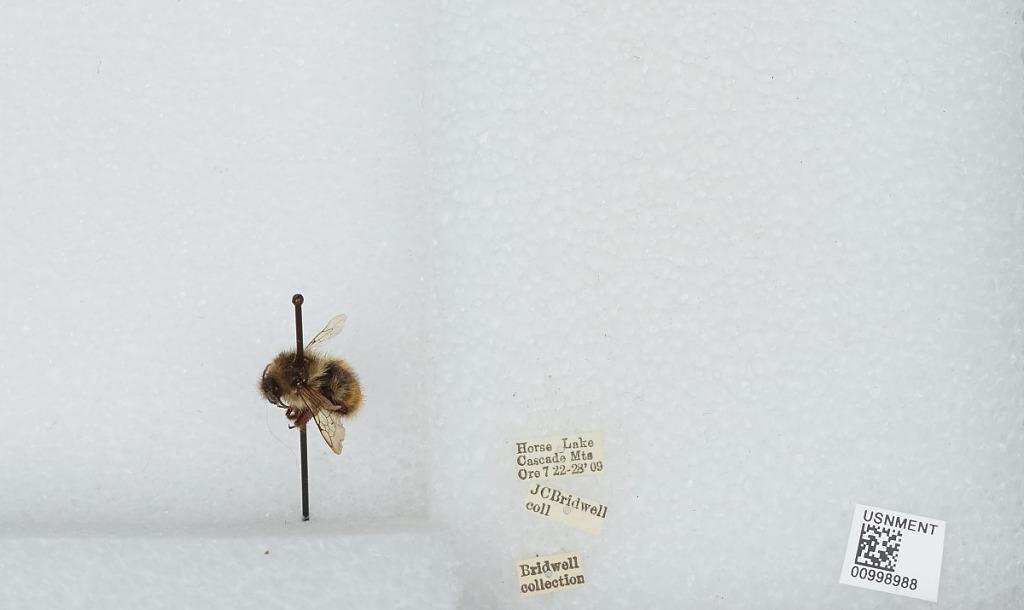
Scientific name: Bombus (Pyrobombus) melanopygus Nylander
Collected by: J. Bridwell
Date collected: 1909-7-22
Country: United States
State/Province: Oregon
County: Lane
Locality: Horse Lake, Cascade Mountains
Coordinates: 44.0003, -121.873